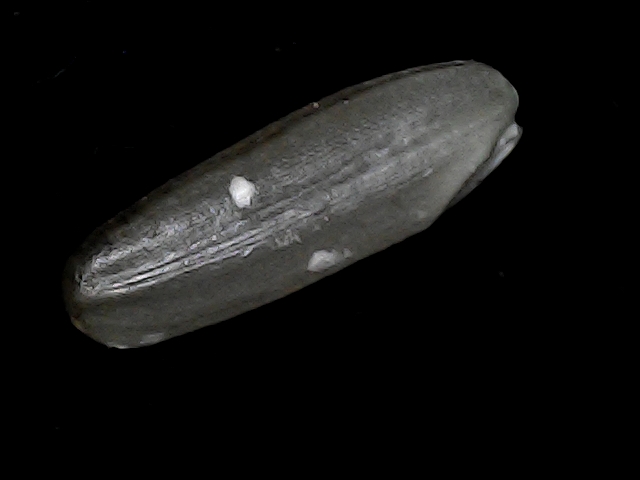
Rice variety: BD49